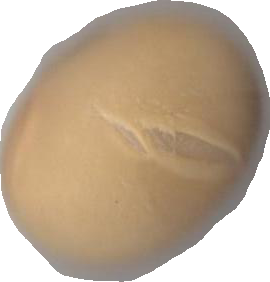
Variety: Grobogan